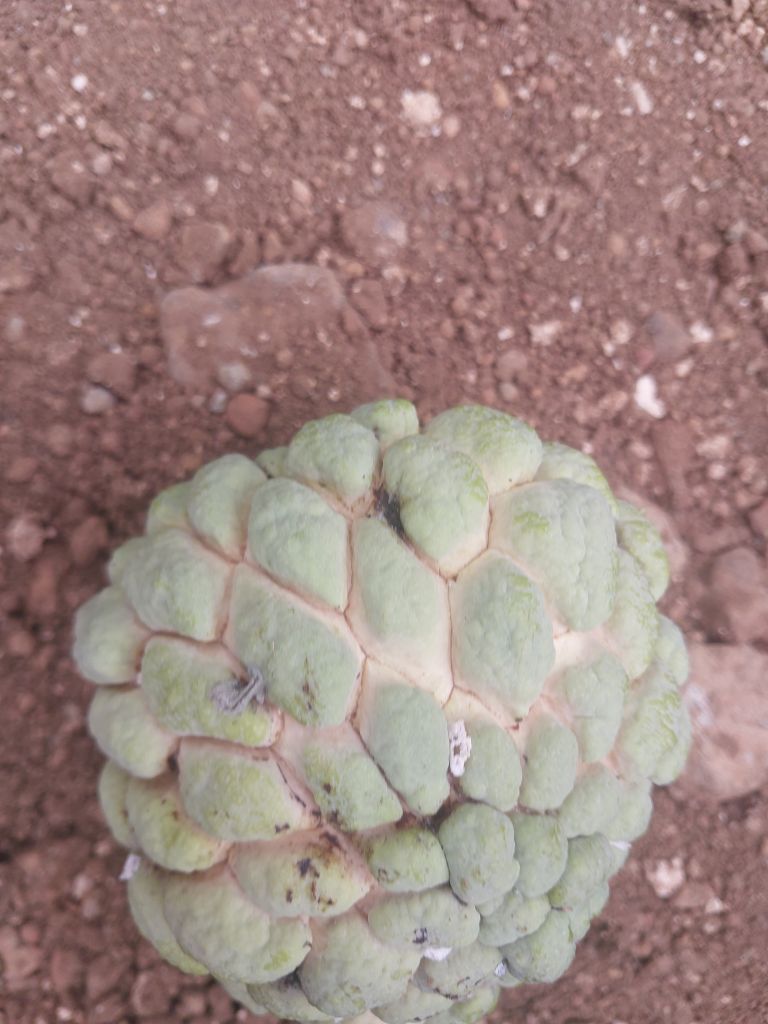
Disease label: Athracnose